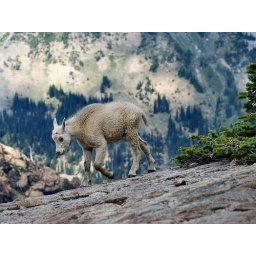
&lt;i&gt;Copyright. All rights reserved.&lt;/i&gt; A baby mountain goat near Mt. Stuart